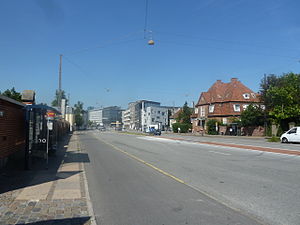
Strandvejen (Nordsjælland)
Strandvejen ved Vangehusvej på Ydre Østerbro
Strandvejen er en 38 km lang vej, der begynder ved Svanemøllen Station på Ydre Østerbro i København i forlængelse af Østerbrogade og løber langs Sjællands østkyst til Helsingør.